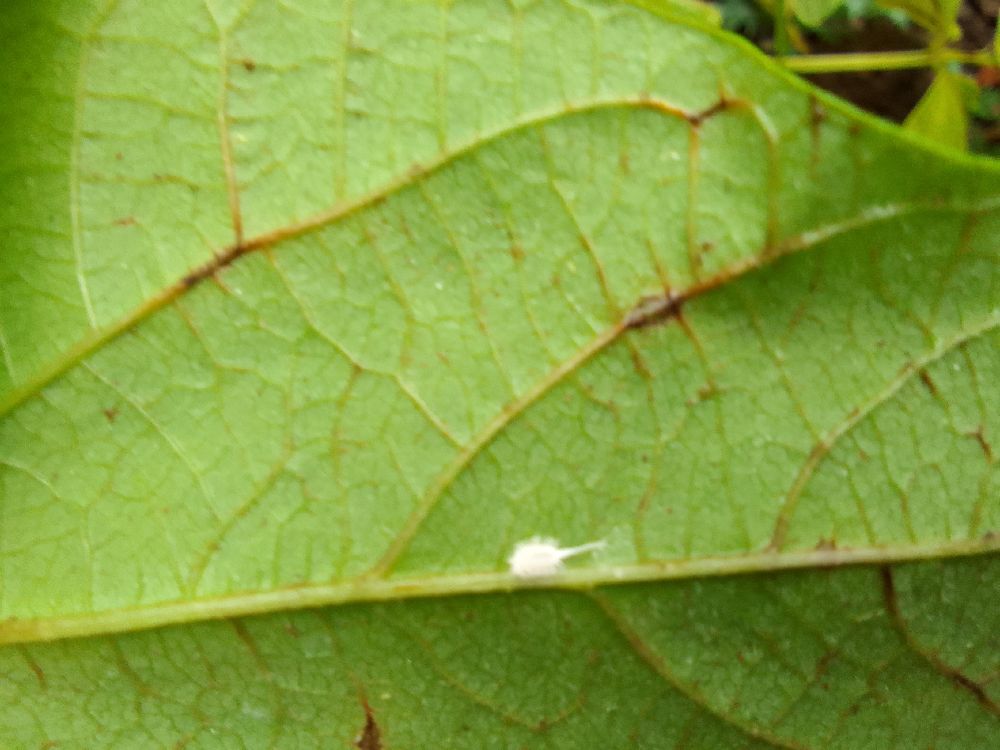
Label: anthracnose